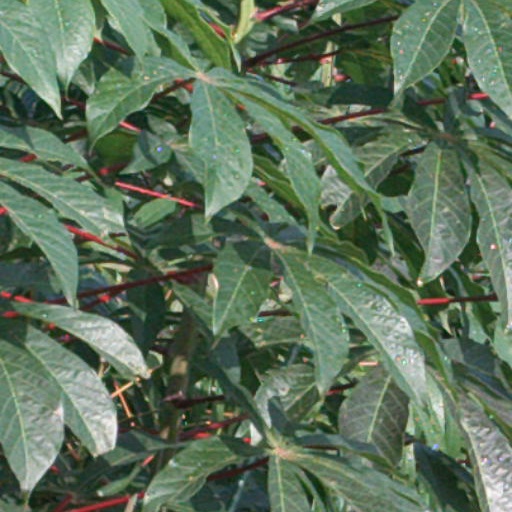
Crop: cassava